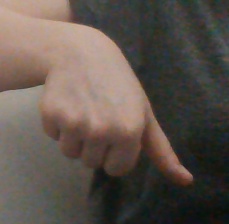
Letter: waw